Dave Odom

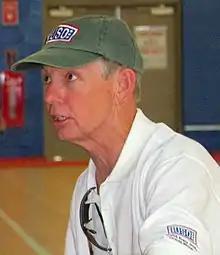
Odom in 2006

George David Odom (born October 9, 1942) is an American retired men's college basketball coach. He served as the head coach of the East Carolina Pirates, Wake Forest Demon Deacons, and South Carolina Gamecocks.